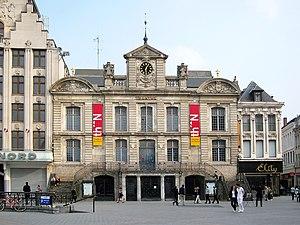
Le théâtre du Nord dans le bâtiment de la Grand Garde à Lille (Nord).
La place du Général-de-Gaulle est un espace public urbain de la commune de Lille dans le département français du Nord en région Hauts-de-France. La place est de type grand-place qui se caractérise par un aspect complètement minéral que l'on retrouve dans de nombreuses villes des anciens Pays-Bas. Il s'agit de la place historique et principale de la ville.
Cet article recense les monuments historiques de Lille, en France.
Lille est une ville du nord de la France, préfecture du département du Nord et chef-lieu de la région Hauts-de-France.